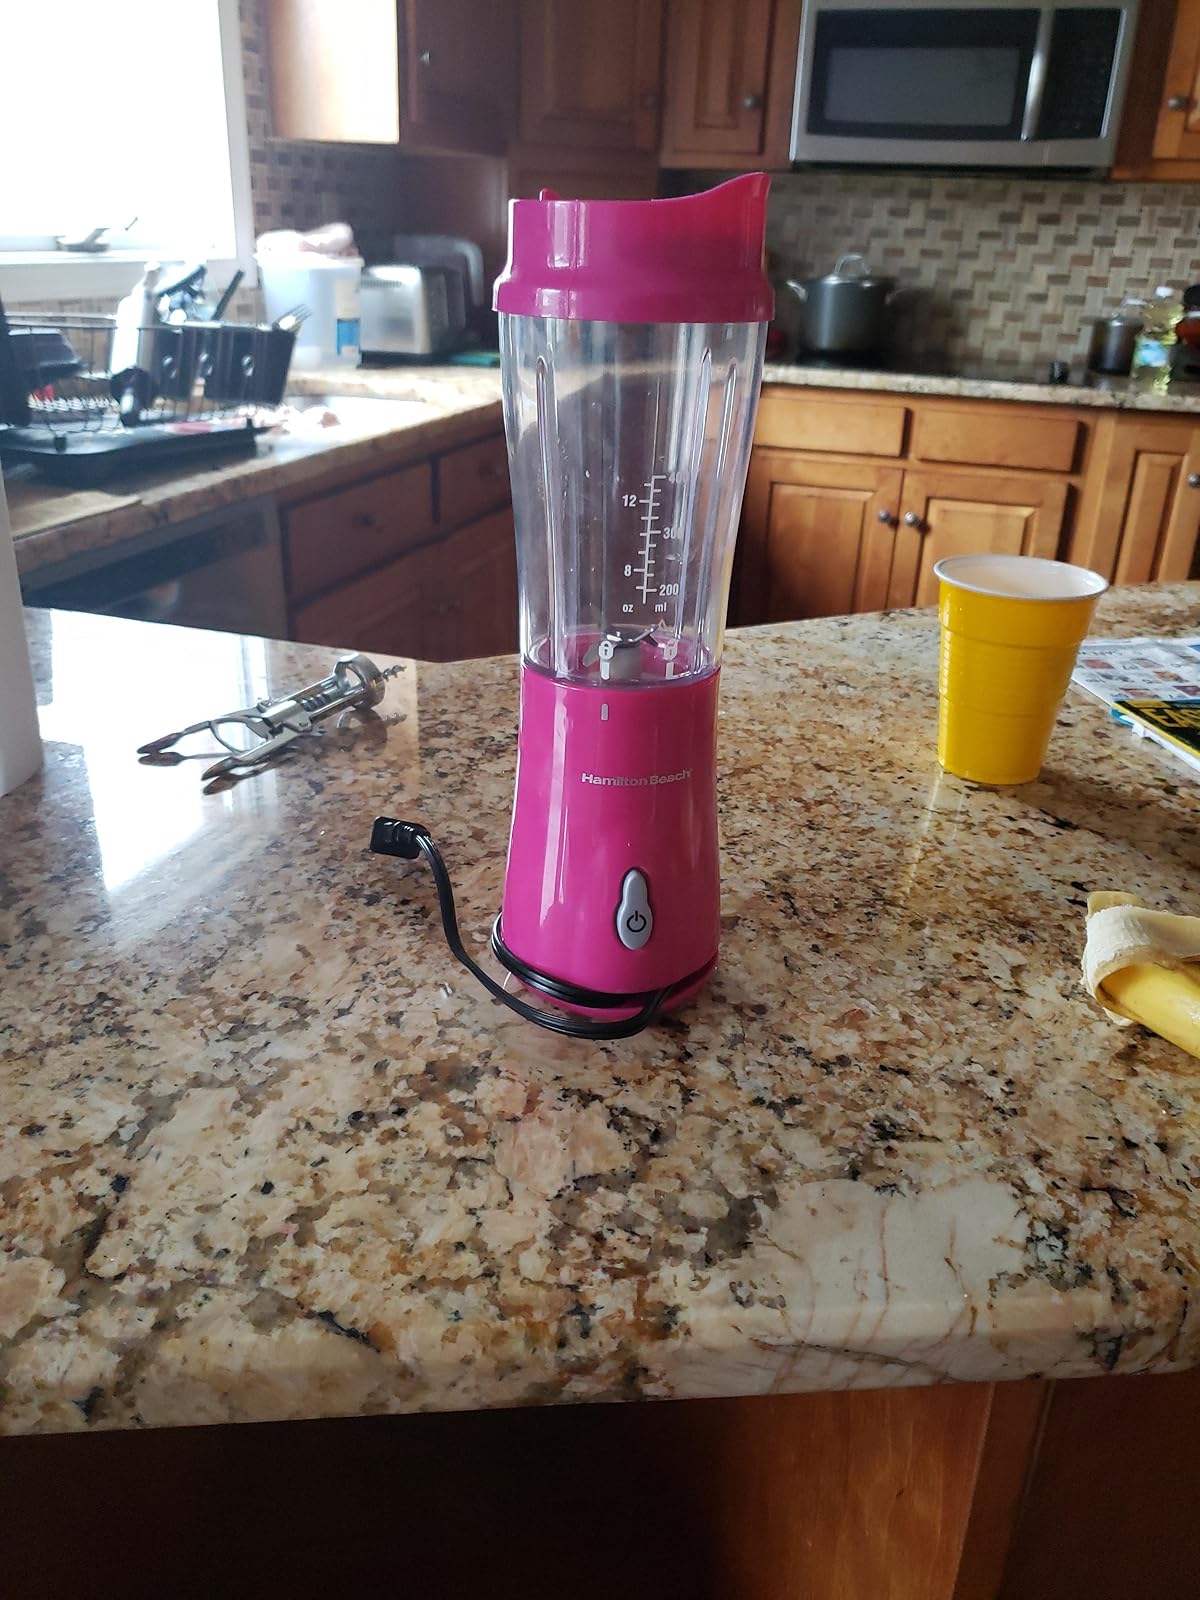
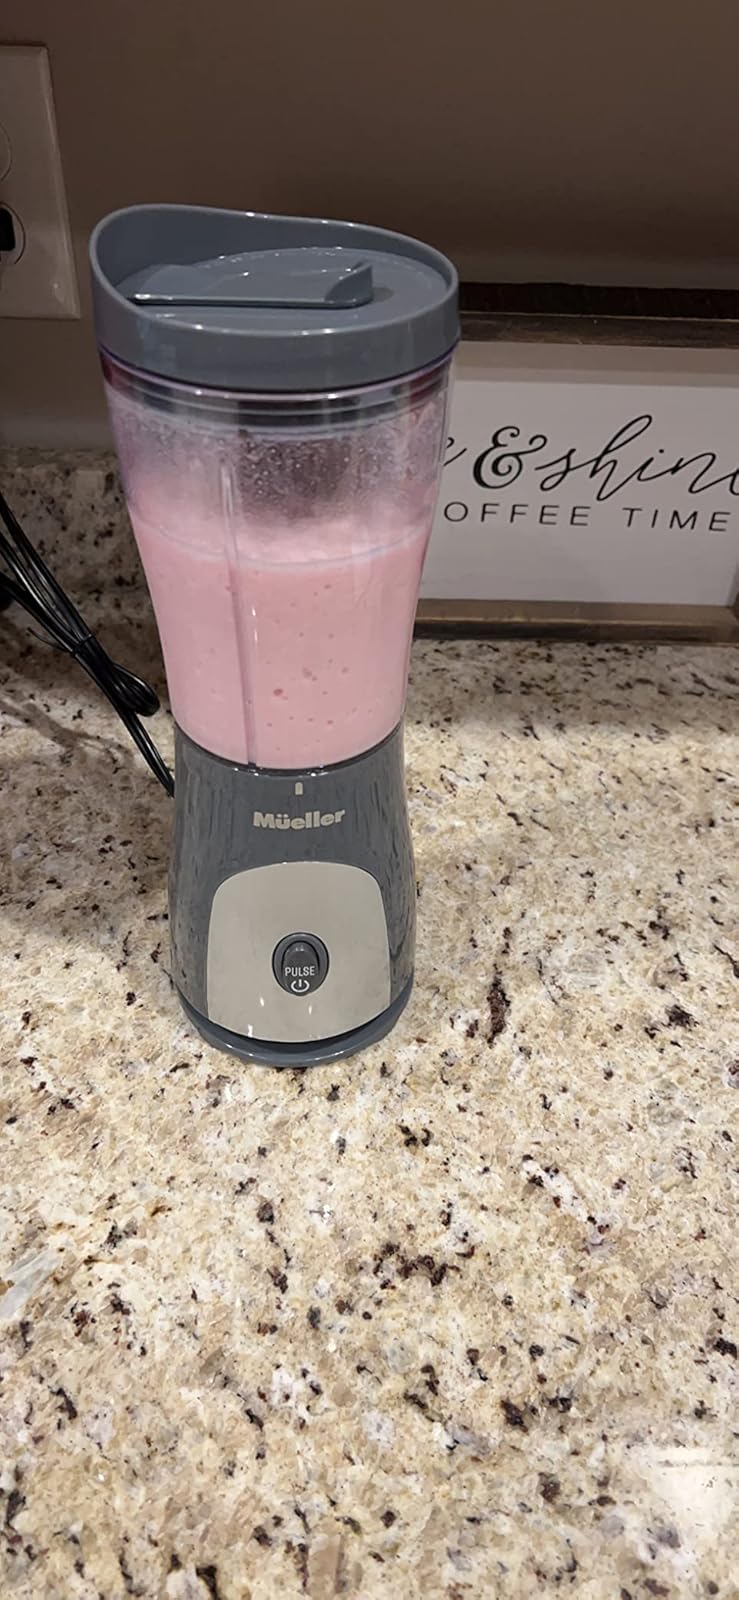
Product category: items_blender
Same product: no